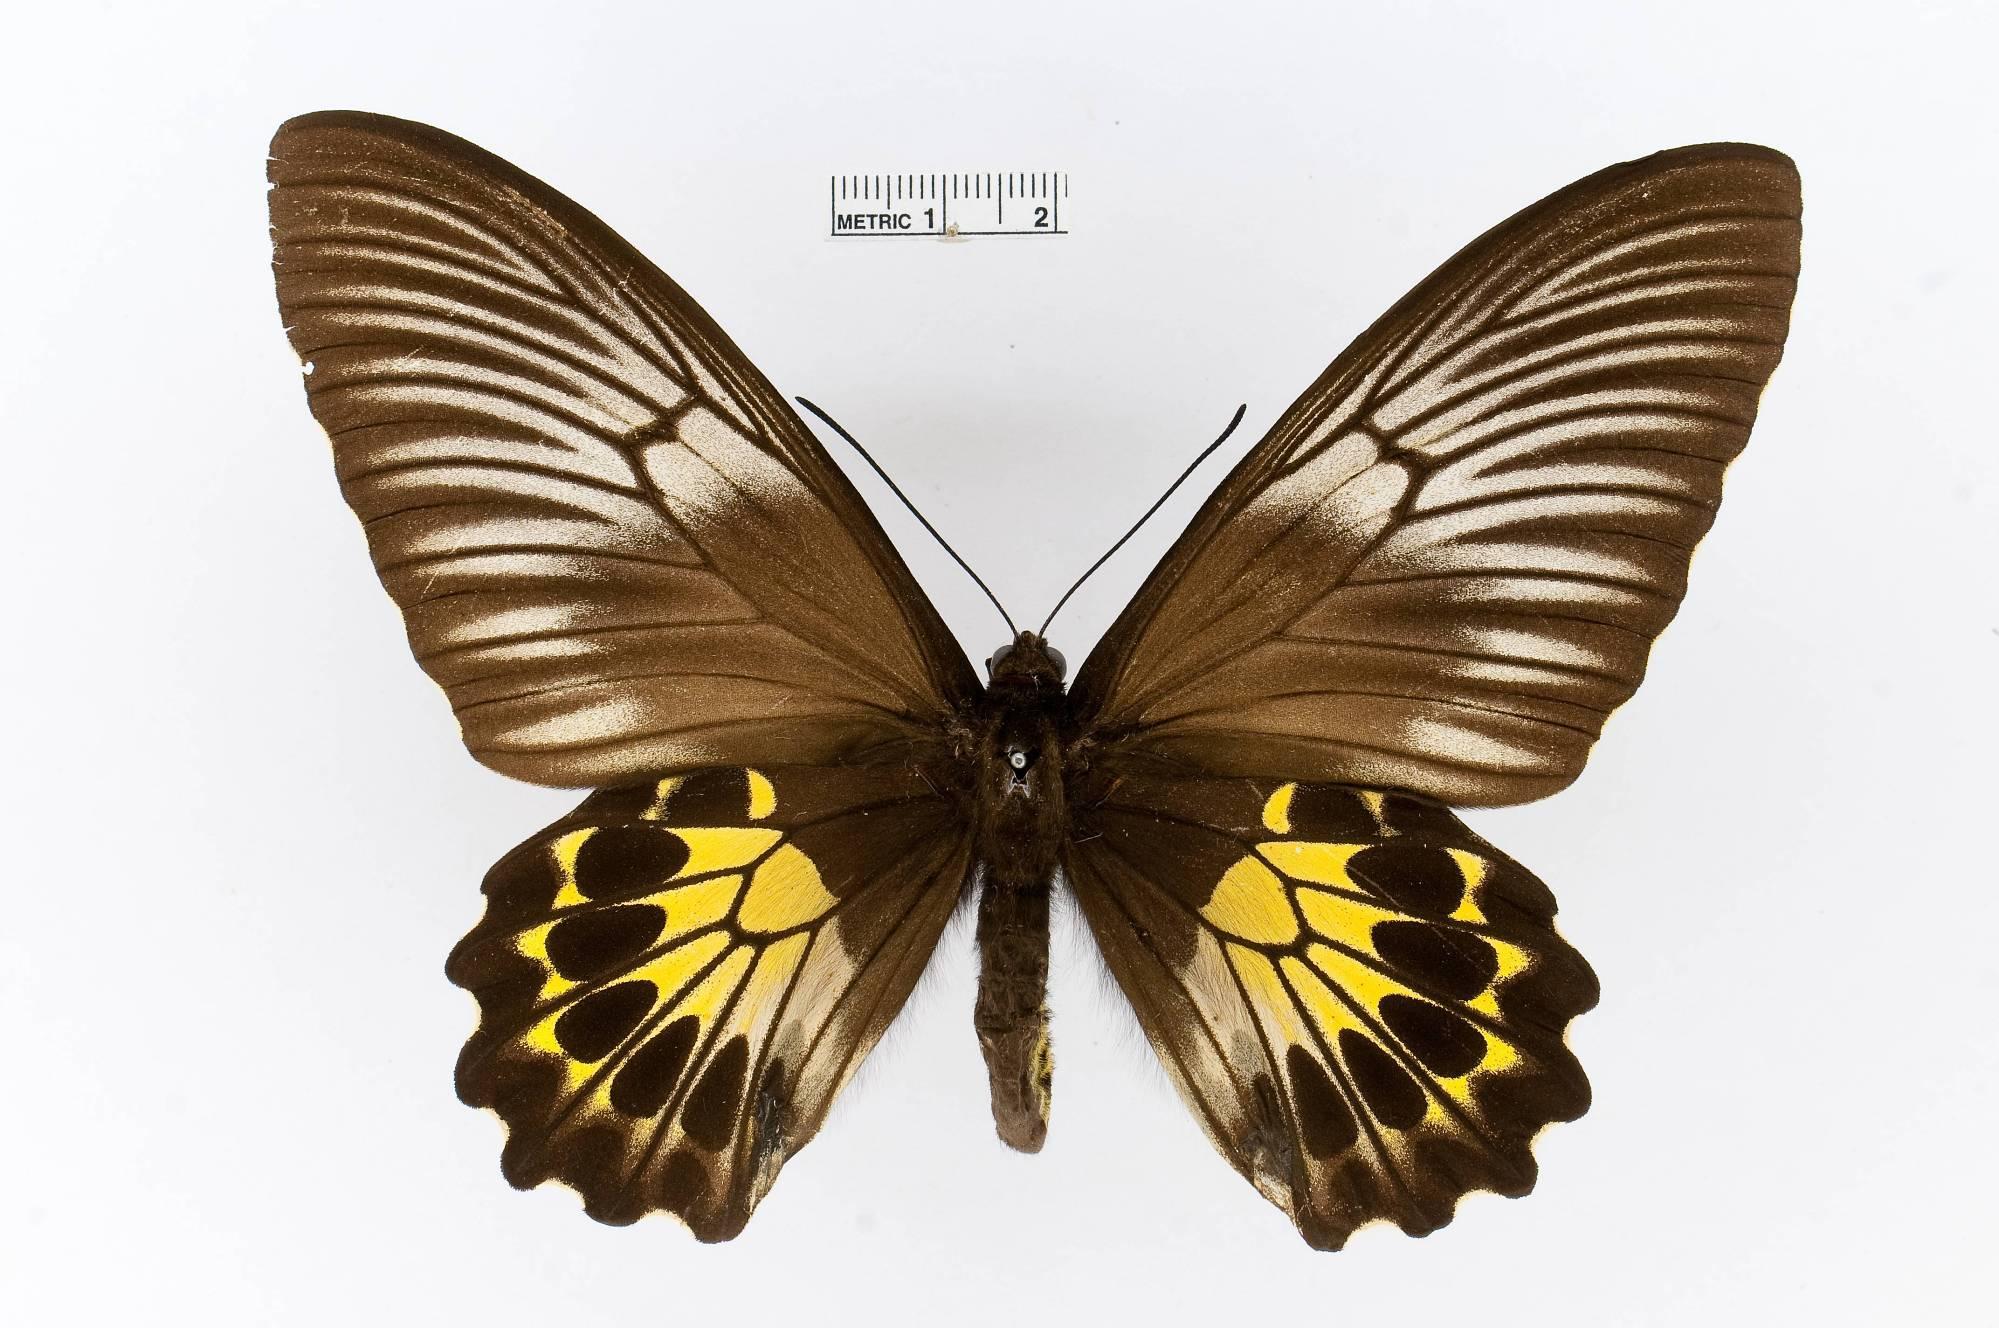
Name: Troides vandepolli
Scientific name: Troides vandepolli
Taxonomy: Animalia, Arthropoda, Insecta, Lepidoptera, Papilionidae, Papilioninae
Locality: Java, [Not Stated], Indonesia
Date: [Not Stated]